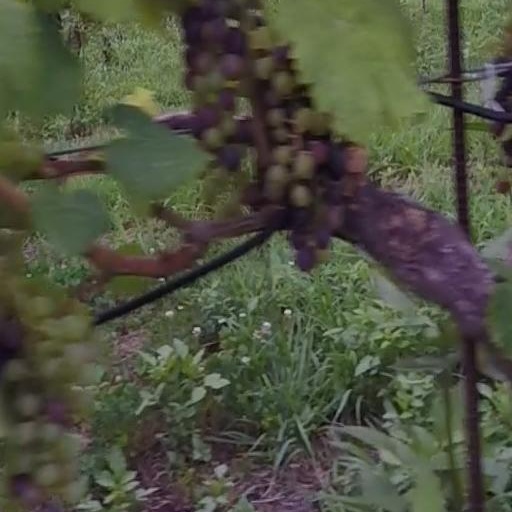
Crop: grape